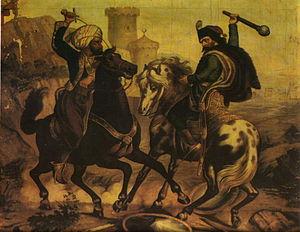
Marko Mrnjavčević était de jure le roi des Serbes de 1371 à 1395, tandis que de facto, il n'a régné que sur un territoire de la Macédoine occidentale centré autour de Prilep. Il est connu sous plusieurs noms, Prince Marko et Roi Marko, tous utilisés par la tradition orale des Slaves du sud, pour laquelle il est devenu un personnage important pendant l'occupation ottomane des Balkans.
Le bâtiment du district de Velika Kikinda est situé à Kikinda, dans la province de Voïvodine et dans le district du Banat septentrional, en Serbie. Il est inscrit sur la liste des monuments culturels de grande importance de la République de Serbie.